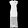
Label: Dress